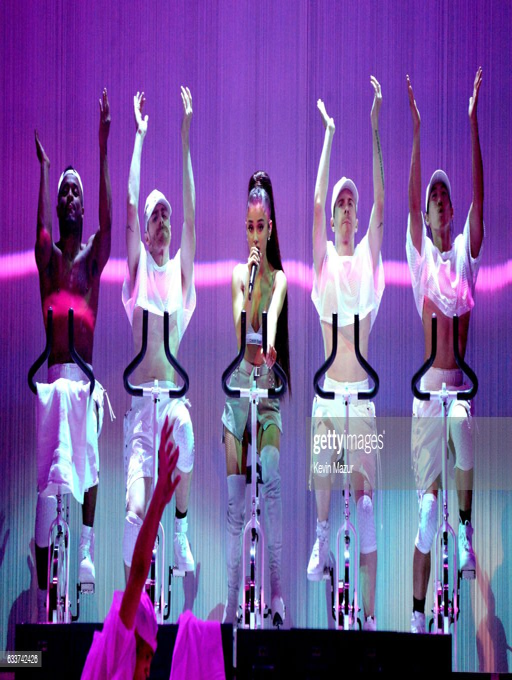
pop artist performs on stage during the tour opener .